Tertium quid

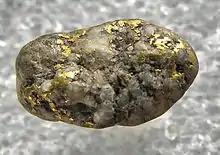
Electrum, a rare alloy of gold and silver, was used by Tertullian as an example of a "tertium quid", by which he meant a mixture with composite properties.

Tertium quid refers to an unidentified third element that is in combination with two known ones. The phrase is associated with alchemy. It is Latin for "third something" (literally, "third what"), a translation of the Greek "triton ti" (τρίτον τί). The Greek phrase was used by Plato (360 BC), and by Irenæus ("c." AD 196). The earliest Latin example is by Tertullian ("c." 220), who used the phrase to describe a mixed substance with composite properties such as electrum, a somewhat different sense than the modern meaning.